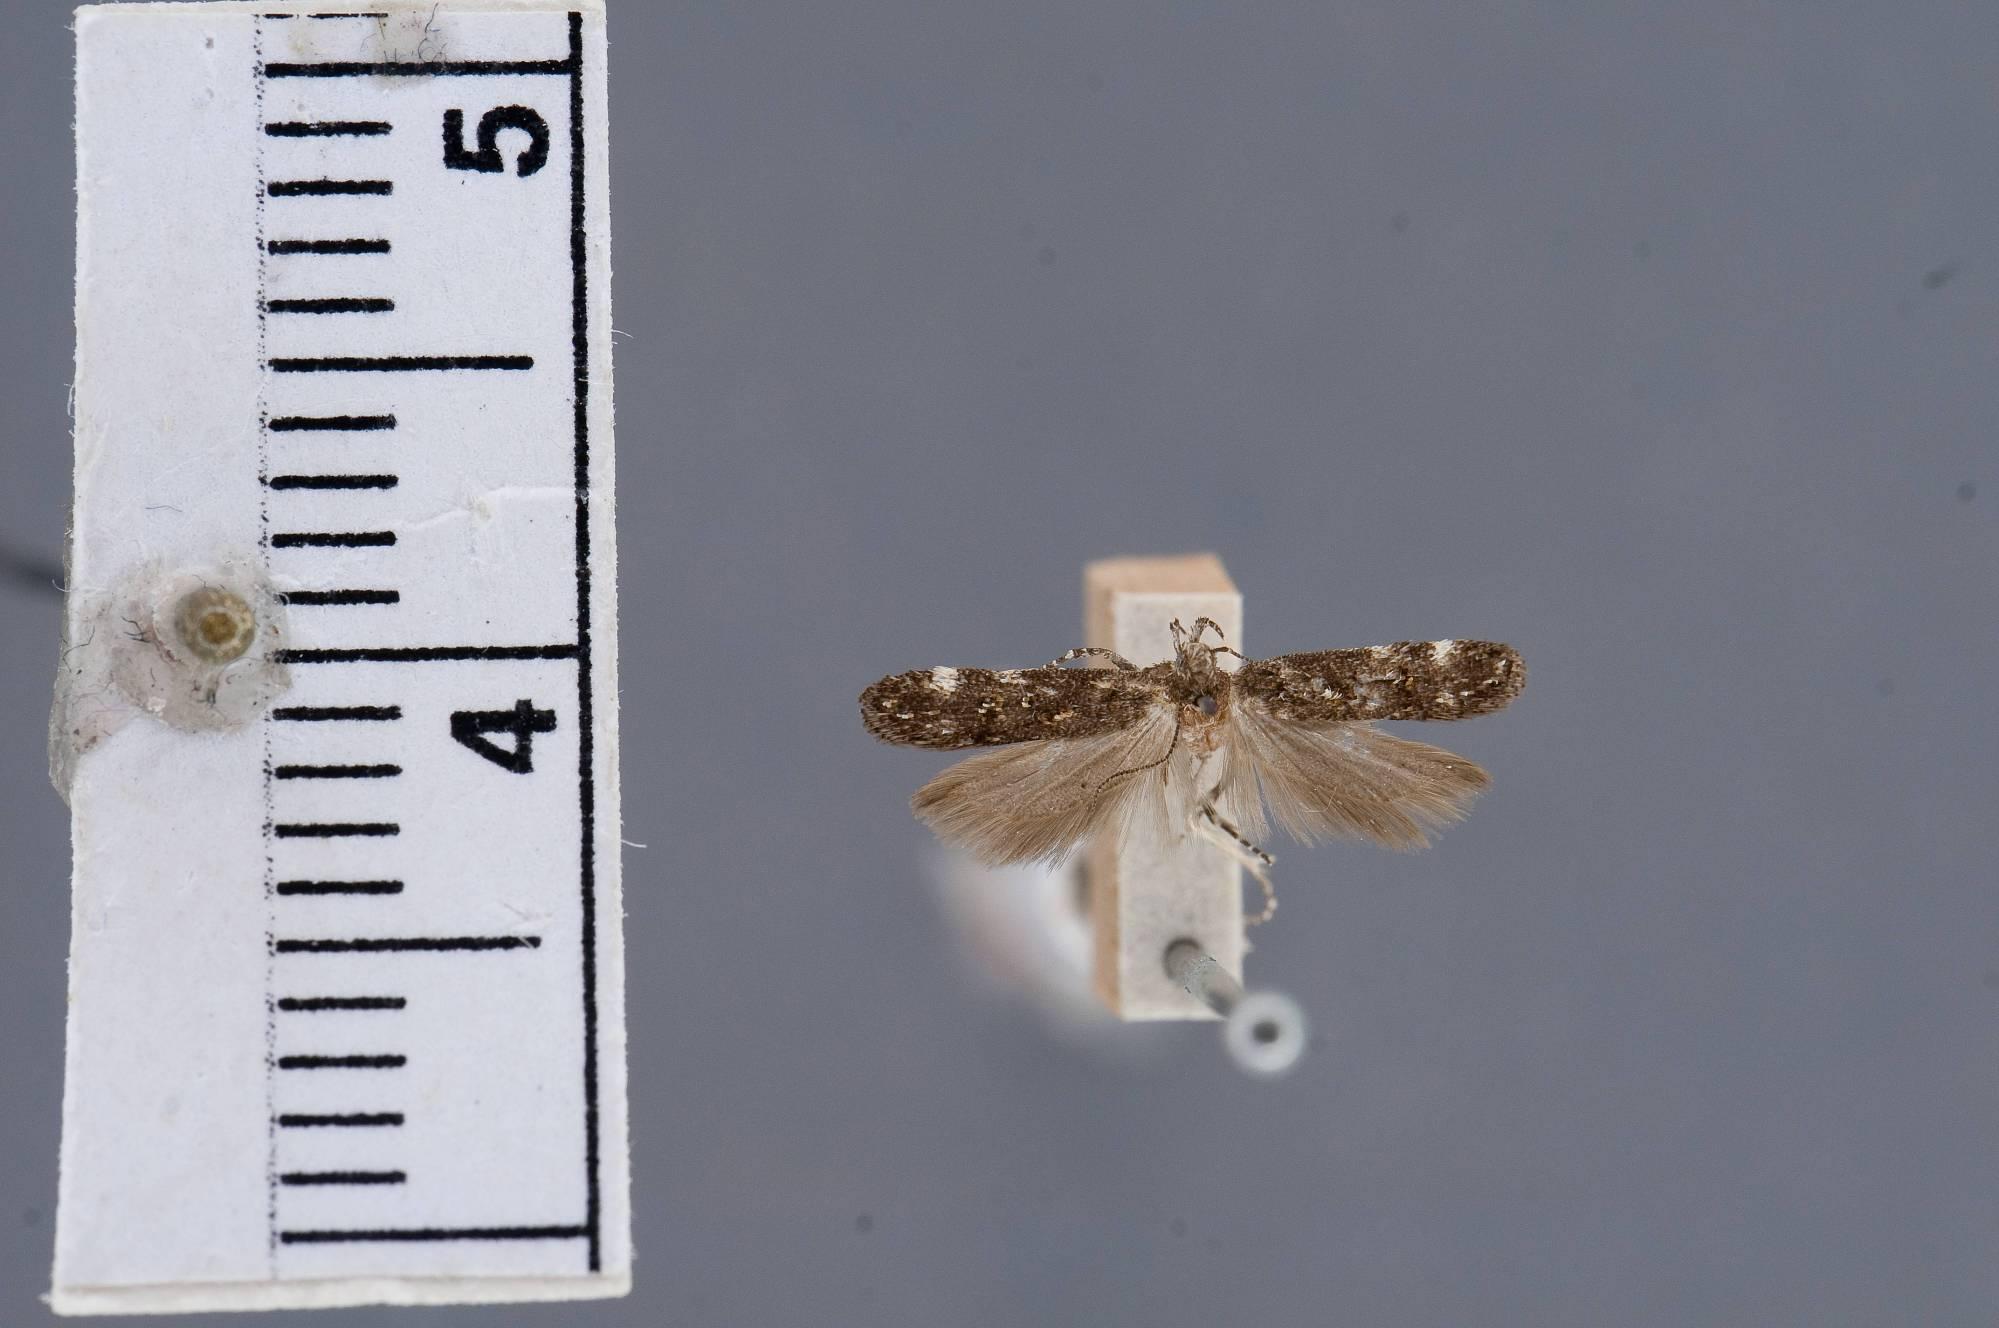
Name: Gelechia lophosella
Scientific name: Gelechia lophosella Busck, 1910
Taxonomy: Animalia, Arthropoda, Insecta, Lepidoptera, Glossata, Gelechiidae, Gelechiinae
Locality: San Diego, California, United States